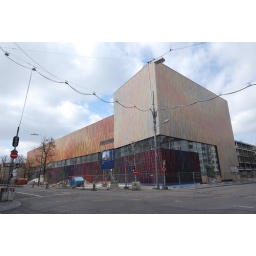
colorful building under construction